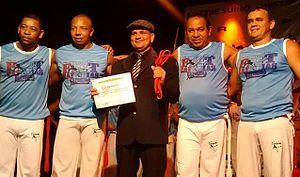
de gauche à droite
Le groupe Candeias est un groupe de capoeira qui s'est développé au cours des trente dernières années.